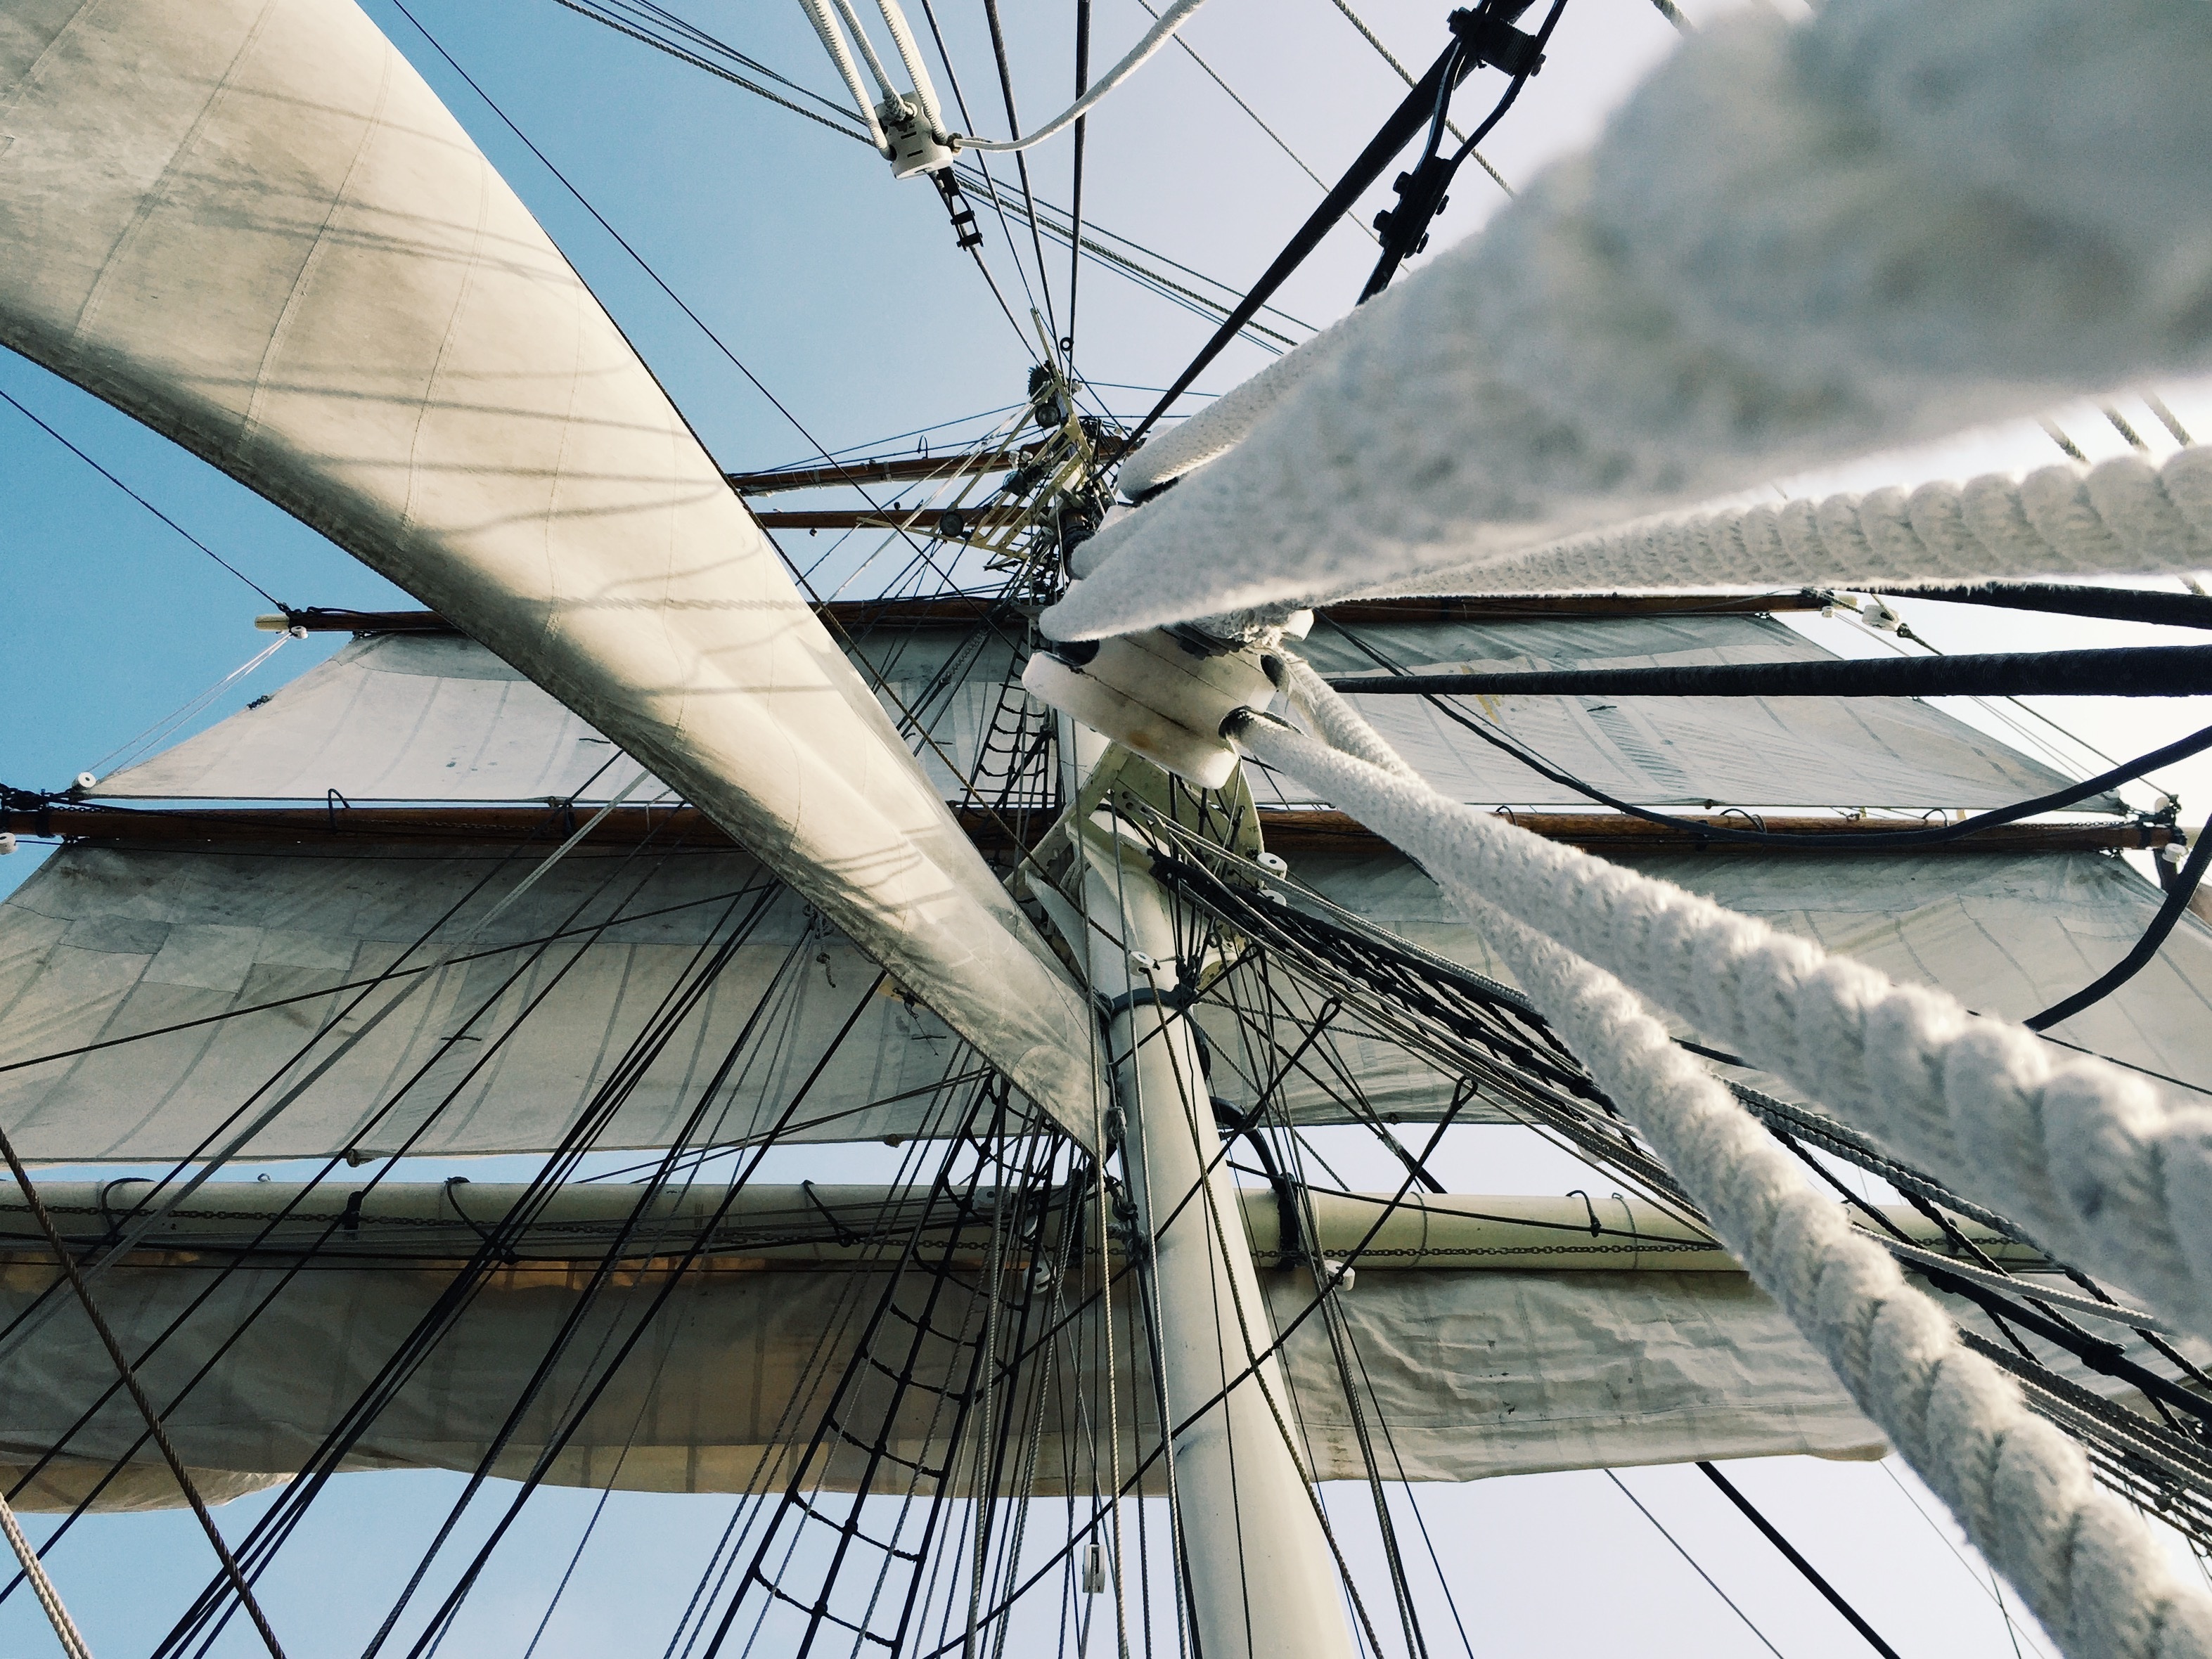
wing, boat, vintage, wheel, wind, old, ship, transportation, transport, vessel, vehicle, mast, sailing, rigging, yacht, ancient, historic, sailboat, nautical, sail, wooden, marine, clipper, maritime, ropes, sails, watercraft, frigate, voyage, sailing ship, tall ship